De Barry family

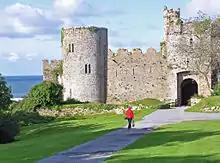
Manorbier Castle

He had sons: Robert, Philip, Walter and Gerald (better known as Giraldus Cambrensis) by Angharad (also known as Hangharad) daughter of Gerald de Windsor (died 1135) and Nest ferch Rhys (died after 1136). After Gerald's death, Nest's sons married her to Stephen, her husband's constable of Cardigan Castle, by whom she had another two sons; the eldest was Robert Fitz-Stephen.